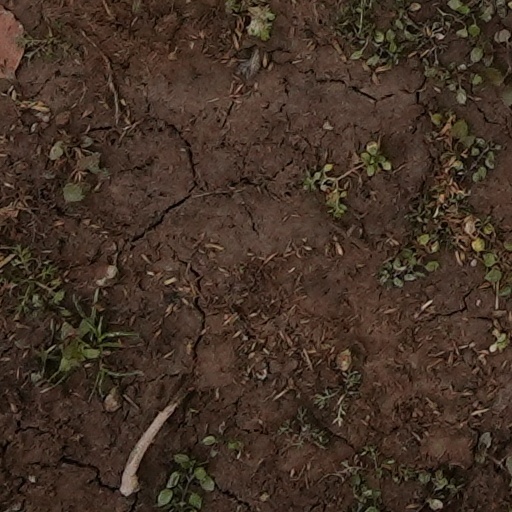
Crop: wheat